Alan McNicoll

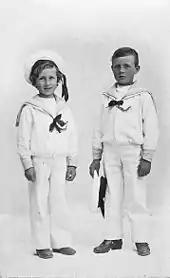
Brothers Alan and Ronald McNicoll in 1914 or 1915

Alan McNicoll was born in the Melbourne suburb of Hawthorn, Victoria, on 3 April 1908. He was the second of five sons of Walter McNicoll, a school teacher and Militia officer, and Hildur (née Wedel Jarlsberg). The young McNicoll was of noble Norwegian descent through his mother. He was initially educated at Scotch College, Melbourne, before the family moved to Goulburn, from where he was sent to attend The Scots College in Sydney. On 1 January 1922, at the age of thirteen, McNicoll entered the Royal Australian Naval College at Jervis Bay. Described as "urbane and studious", he performed well both academically and in sport, ultimately placing first in seamanship, history and English. On graduation in 1926, McNicoll was posted to Britain for service and further training with the Royal Navy.